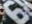
Number: 6